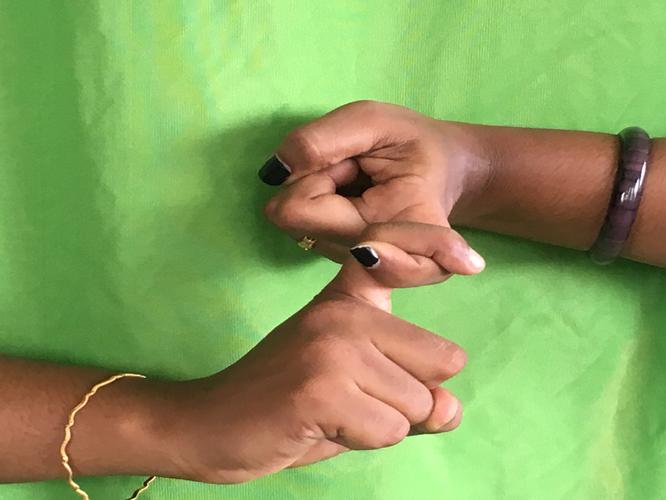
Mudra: Pasha
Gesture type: double_hand